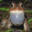
Label: frog